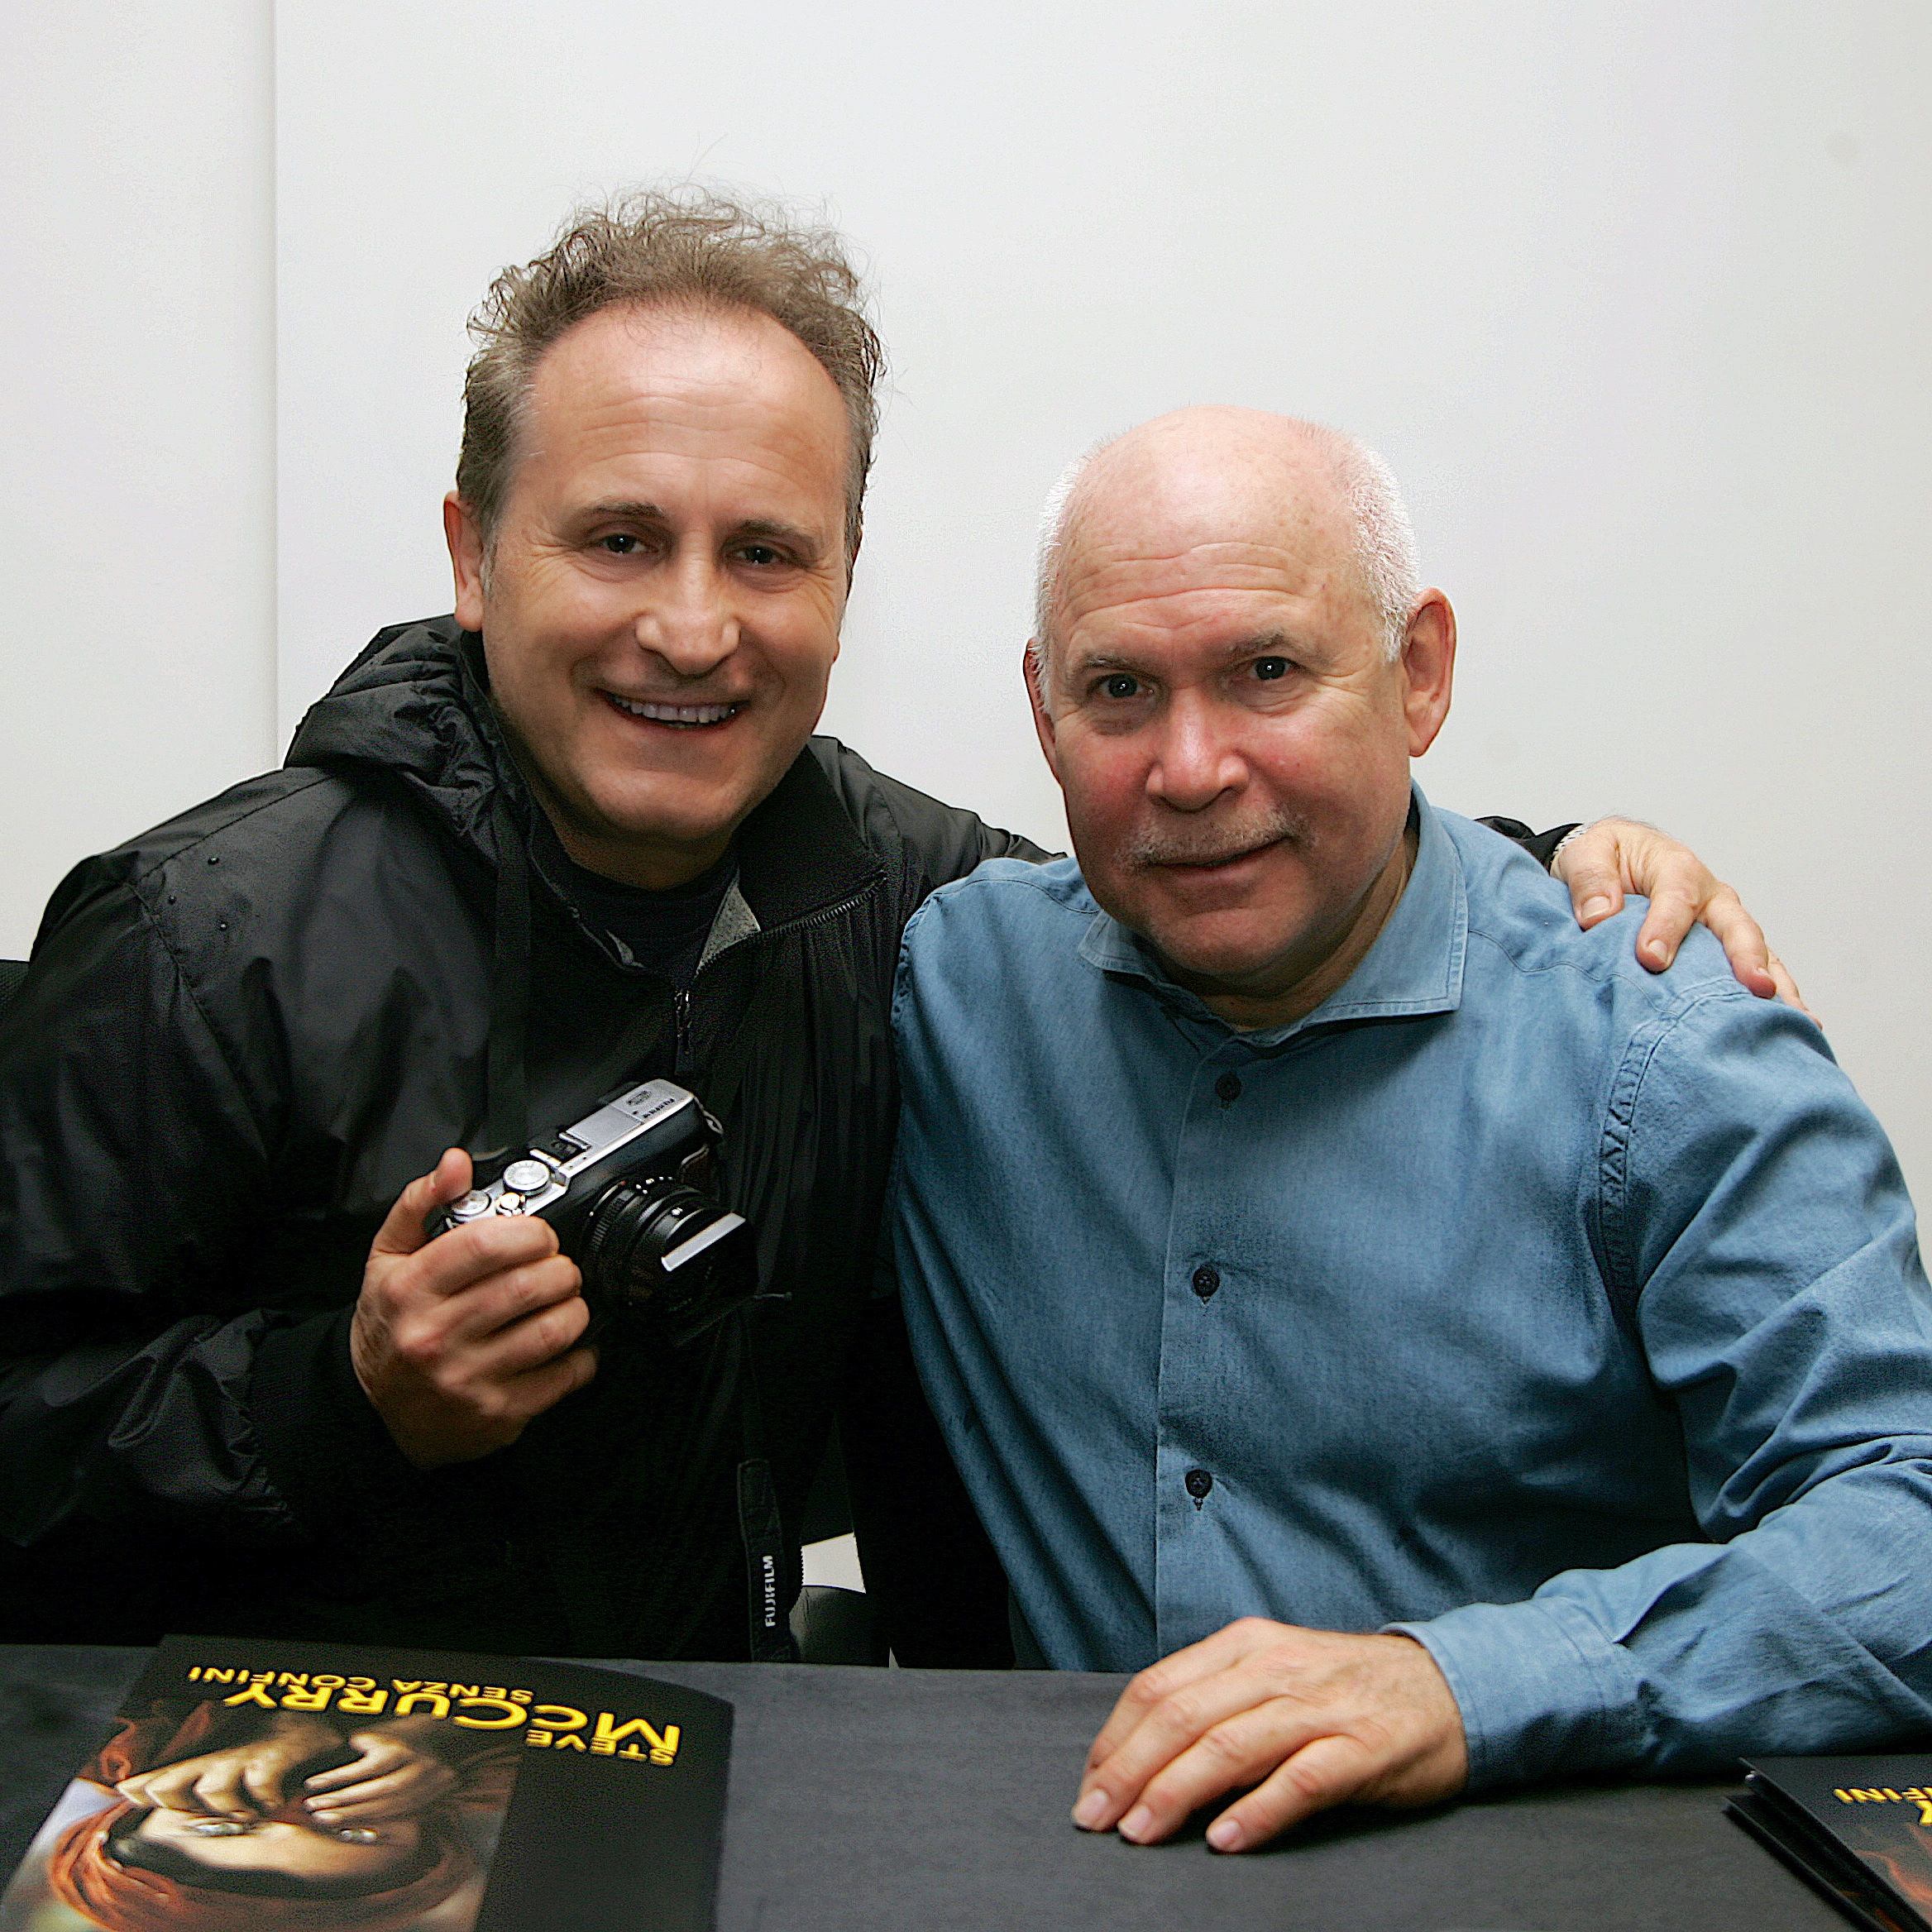
person, photographer, fan, hug, team, steve mccurry, famouse